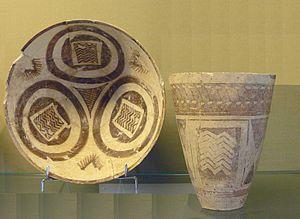
Gobelet et coupe, Iran, époque Obeid (Suse I, IVème millénaire avant J.C.) - peinture mate, hauteur du gobelet environ 12 cm - Musée national de céramique, Sèvres (Hauts-de-Seine, France) - Inv n° MNC 16774 et 16775
Suse est une ancienne cité de l'Iran située dans le sud-ouest de ce pays, dans une plaine à environ 140 km à l'est du fleuve Tigre. Habitée dès la fin du Vᵉ millénaire av. J.‑C., elle fut durant la haute Antiquité une des principales villes de la civilisation élamite, puis aux Vᵉ – IVᵉ siècle av. J.-C. la capitale de l'Empire perse achéménide, et resta peuplée jusqu'au XVᵉ siècle de notre ère au moins. La ville iranienne de Shush qui se trouve à proximité, en a pris la suite depuis le milieu du XXᵉ siècle.